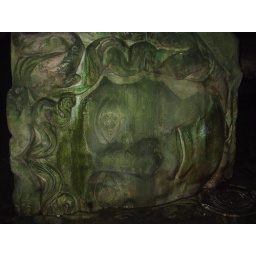
Medusa head at the base of a column in the underground Cistern, which was built by Romans